Lavender oil

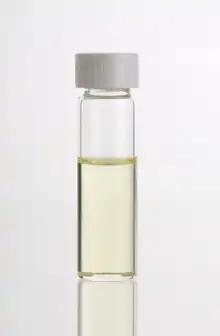
A glass vial of lavender oil

Lavender oil is an essential oil obtained by distillation from the flower spikes of certain species of lavender. It is commonly used in aromatherapy, perfumery, and as a flavoring or fragrance in consumer products. A standardized oral preparation known as Silexan is also used for the treatment of anxiety disorders.